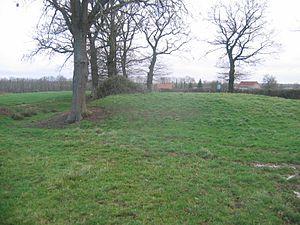
""Motte Monin"" (domaine des Bertaux), Neuilly-en-Donjon"
Neuilly-en-Donjon est une commune française, située dans le département de l'Allier en région Auvergne-Rhône-Alpes.